Rwanda

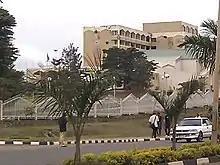
Photograph of the Chamber of Deputies with highway in the foreground

Rwanda's legal system is largely based on German and Belgian civil law systems and customary law. The judiciary is independent of the executive branch, although the president and the Senate are involved in the appointment of Supreme Court judges. Human Rights Watch has praised the Rwandan government for progress made in the delivery of justice including the abolition of the death penalty, but also alleges interference in the judicial system by members of the government, such as the politically motivated appointment of judges, misuse of prosecutorial power, and pressure on judges to make particular decisions. The constitution provides for two types of courts: ordinary and specialised. Ordinary courts are the Supreme Court, the High Court, and regional courts, while specialised courts are military courts and a system of commercial courts created in 2011 to expedite commercial litigations. Between 2004 and 2012, a system of "Gacaca" courts was in operation. , a Rwandan traditional court operated by villages and communities, was revived to expedite the trials of genocide suspects. The court succeeded in clearing the backlog of genocide cases, but was criticised by human rights groups as not meeting legal fair standard.